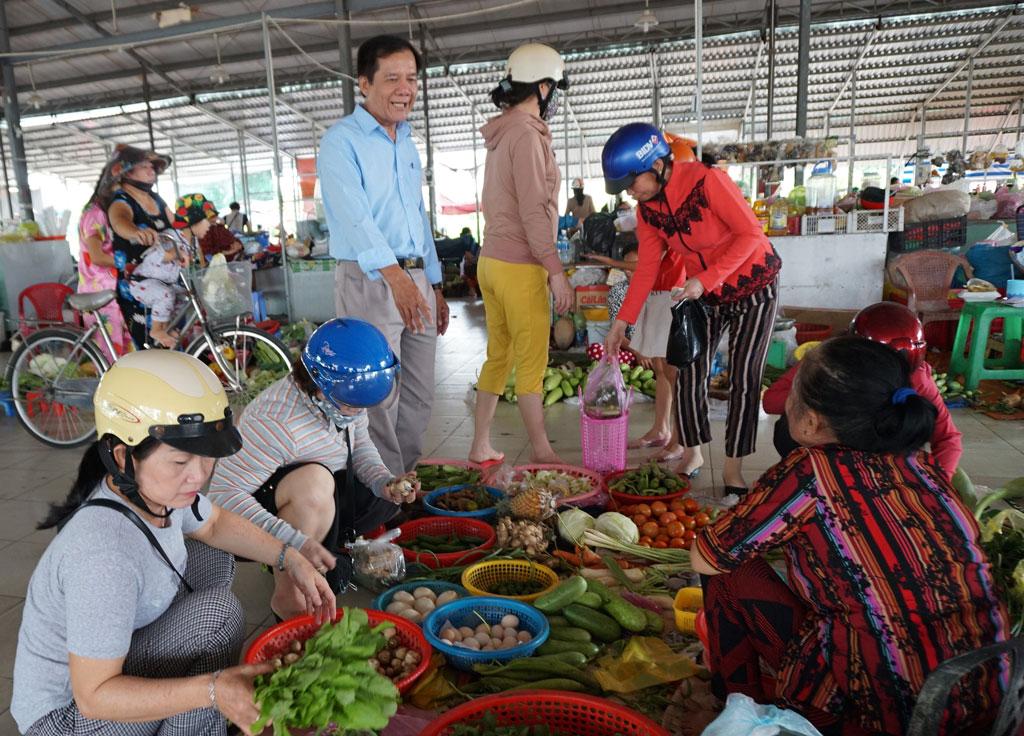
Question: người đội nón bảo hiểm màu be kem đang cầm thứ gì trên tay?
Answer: bó rau